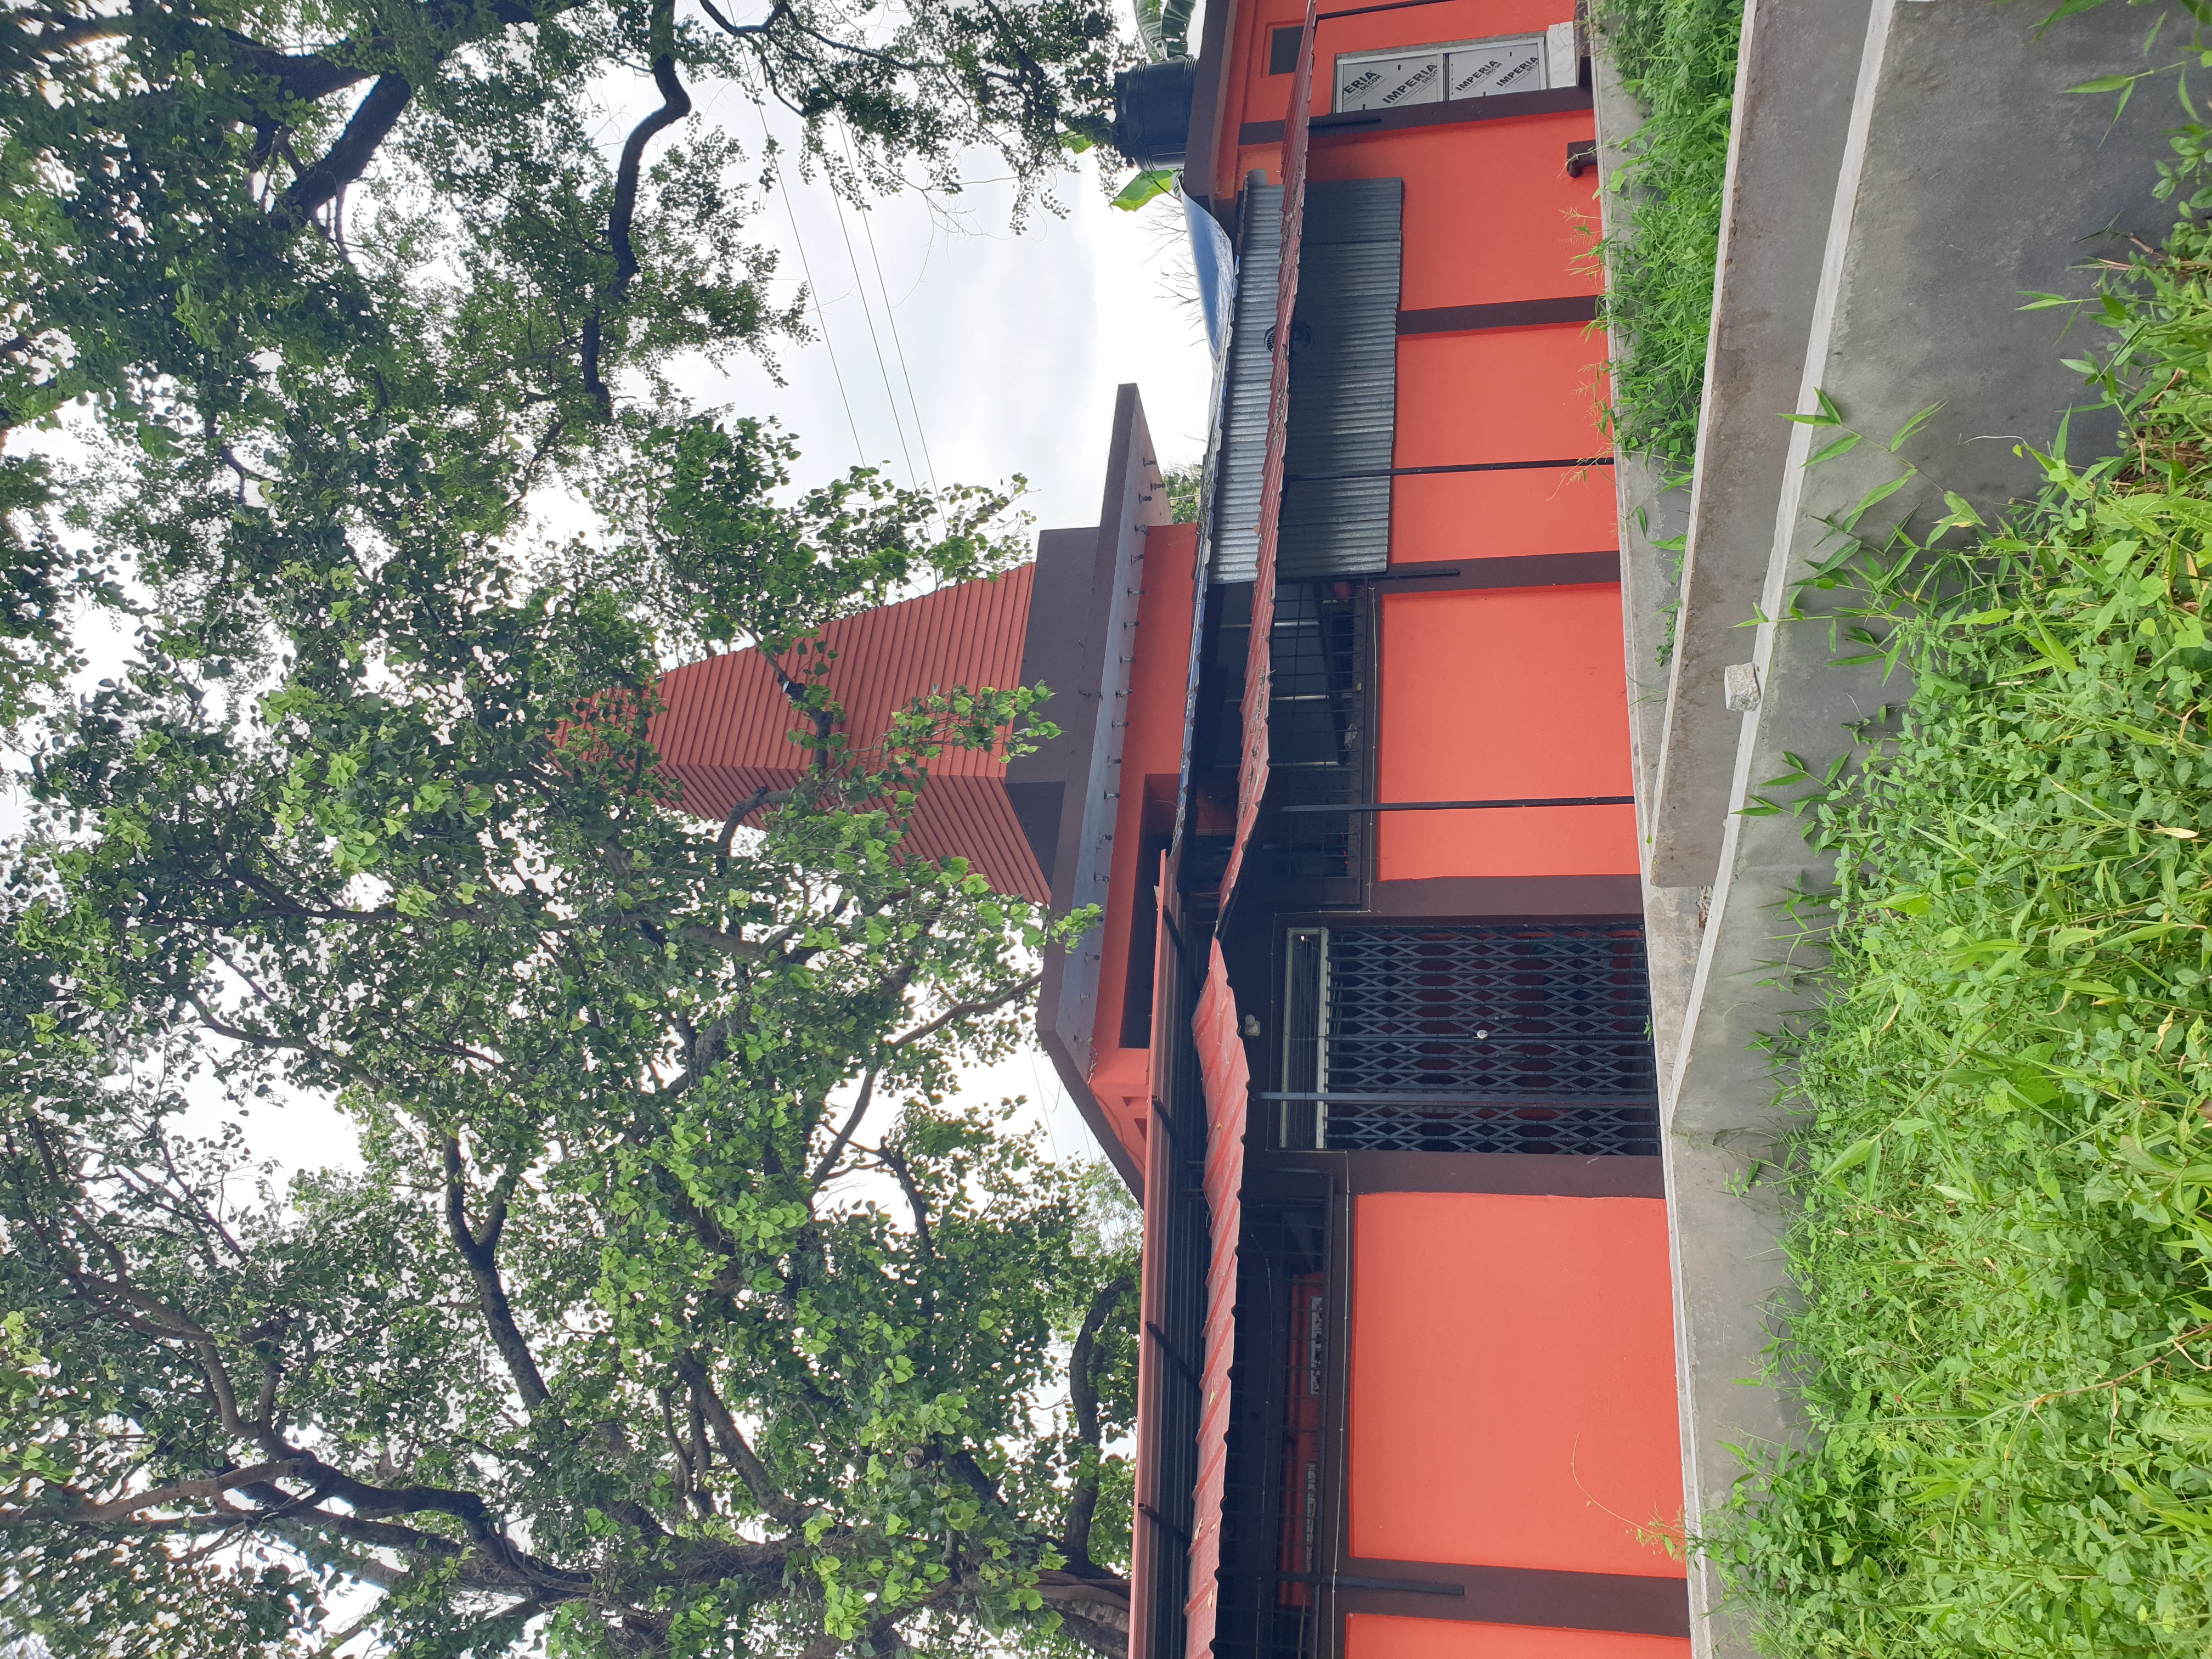
Heritage site: Shree_Swami_Mai_Mata_Temple